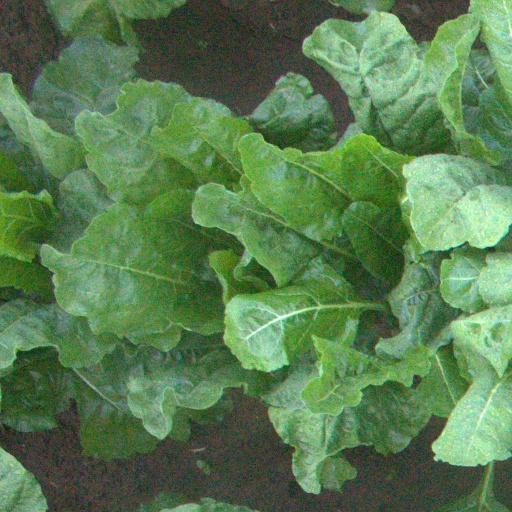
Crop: sugar beet